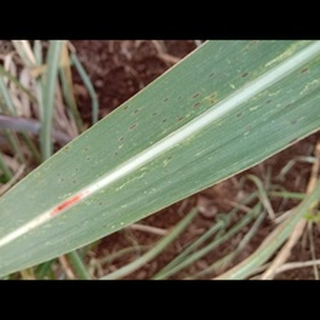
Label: sugarcane_rust